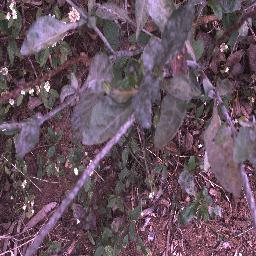
Label: snake_weed